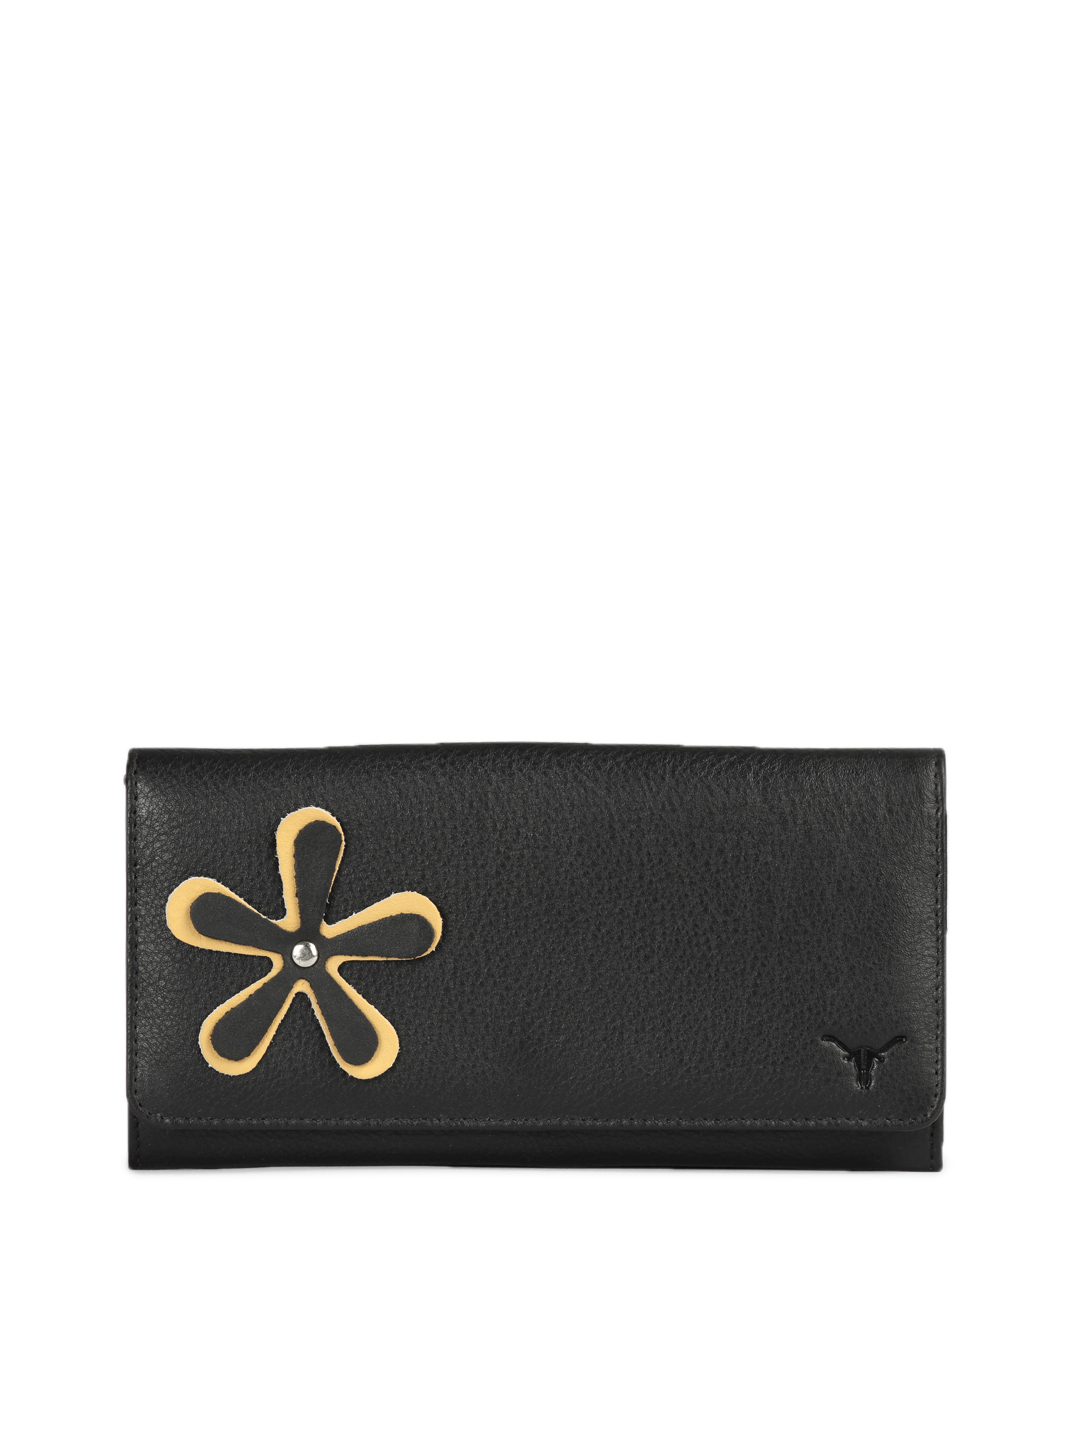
Hidekraft Women Black Clutch
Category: Accessories / Bags / Clutches
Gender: Women
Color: Black
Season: Summer 2012
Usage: Casual